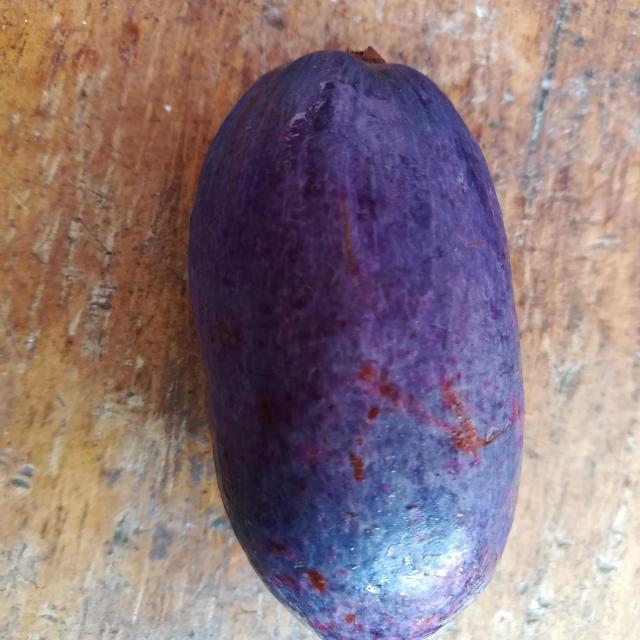
Plum grade: unaffected